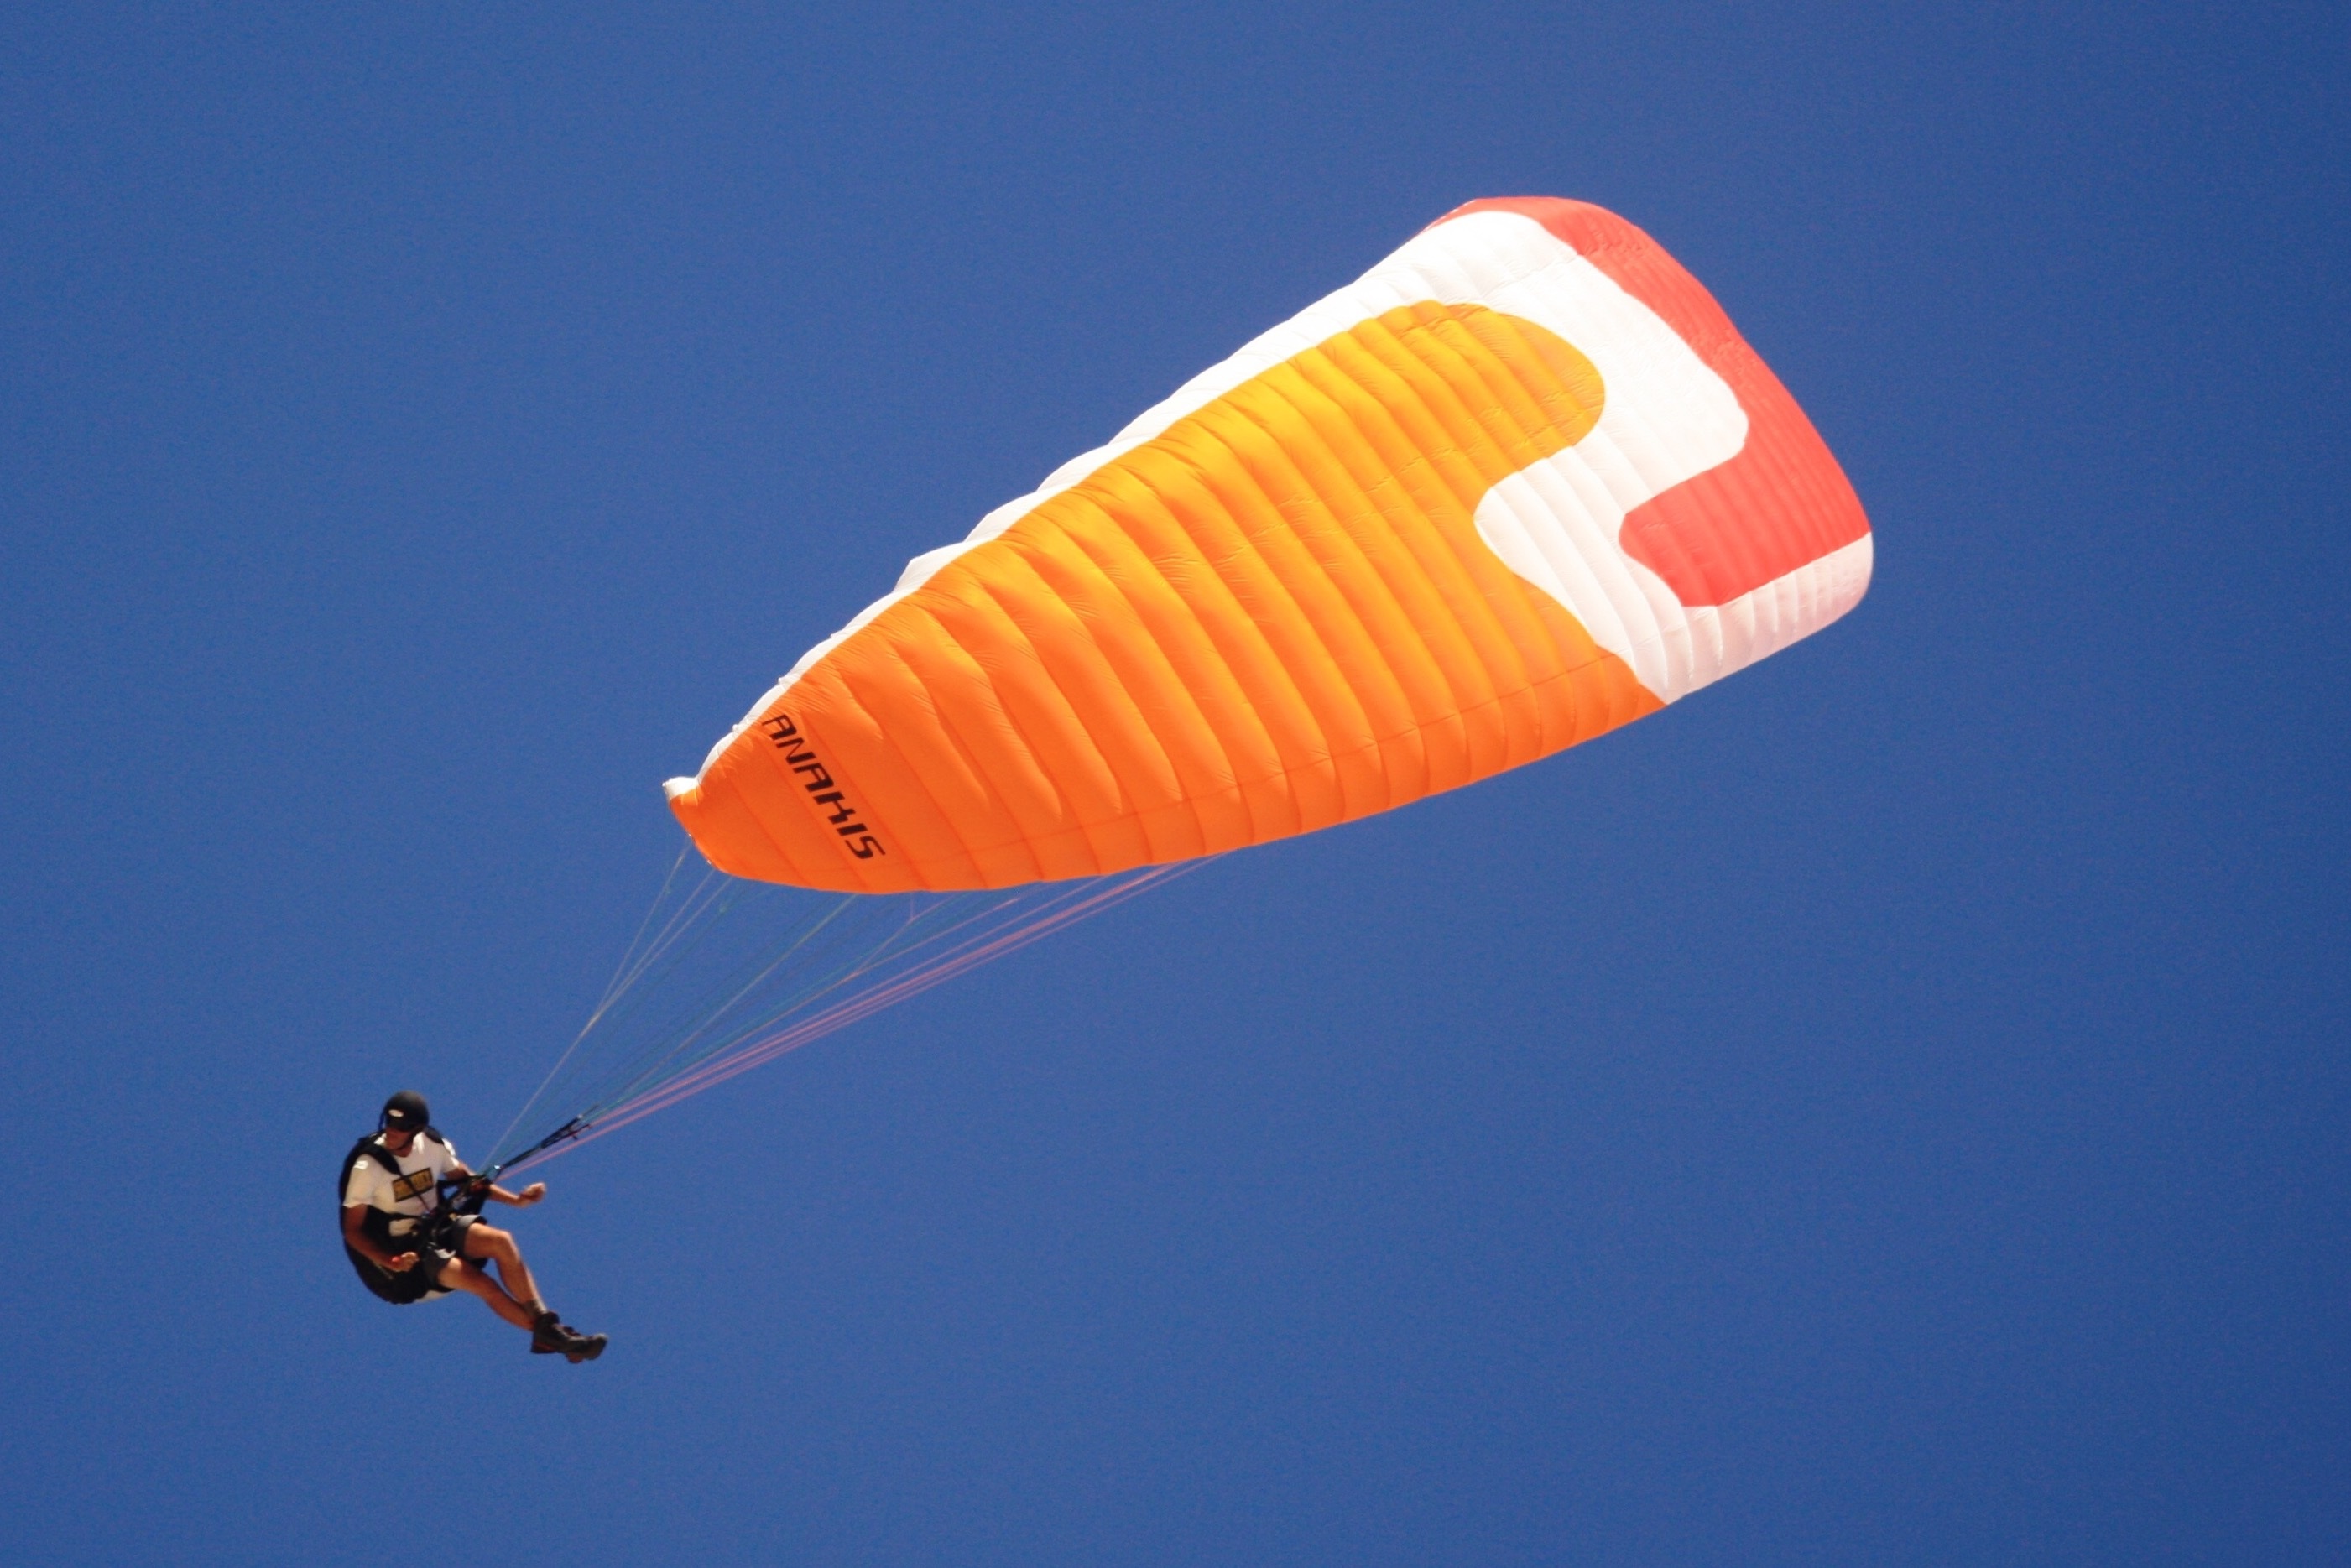
sky, sport, wind, fly, orange, extreme sport, parachute, paragliding, fun, parachuting, south africa, air sports, air travel, windsports, powered paragliding